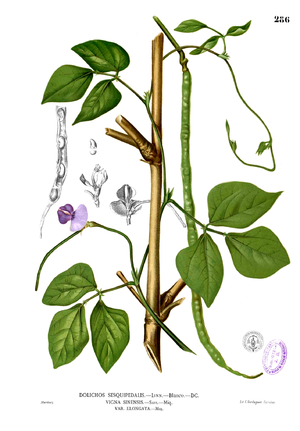
Vigna unguiculata ou niébé est une espèce de plantes de la famille des Fabaceae et du genre Vigna originaire d'Afrique tropicale, dont plusieurs sous-espèces sont cultivées comme plantes alimentaires pour leurs graines, proches des haricots, ou pour leur gousses. C'est la principale légumineuse alimentaire d'Afrique tropicale, fournissant une source économique de protéines de grande qualité. Le Nigeria est le premier producteur mondial de niébé.
Le capitulaire De Villis, ou plus exactement le Capitulare de Villis vel curtis imperii est un acte législatif datant de la fin du VIIIᵉ siècle ou du début du IXᵉ siècle.